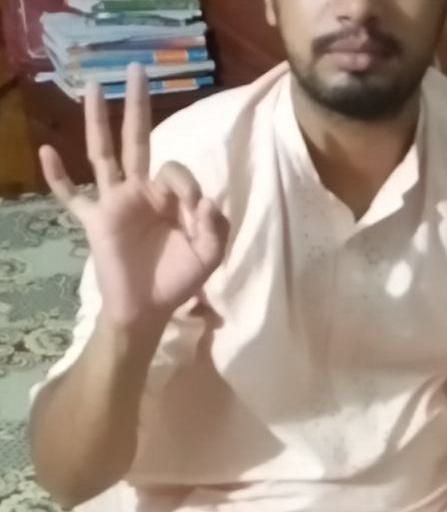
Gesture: ok